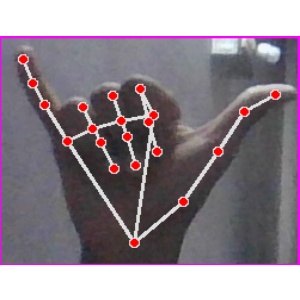
अक्षर: य